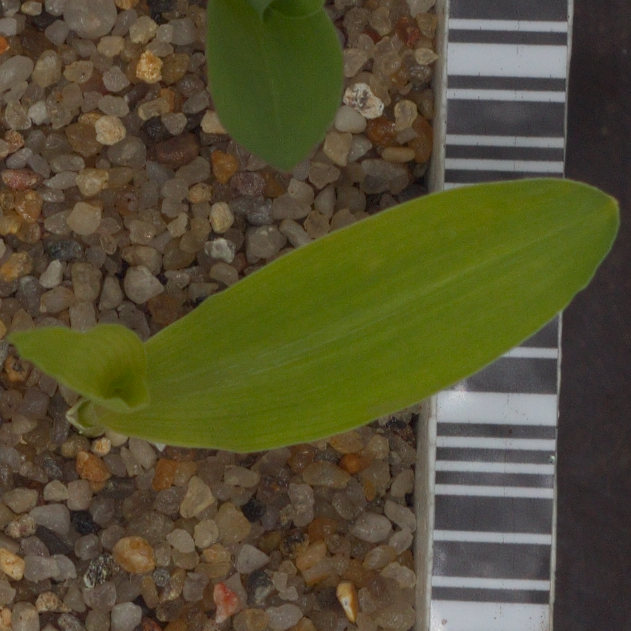
Label: maize